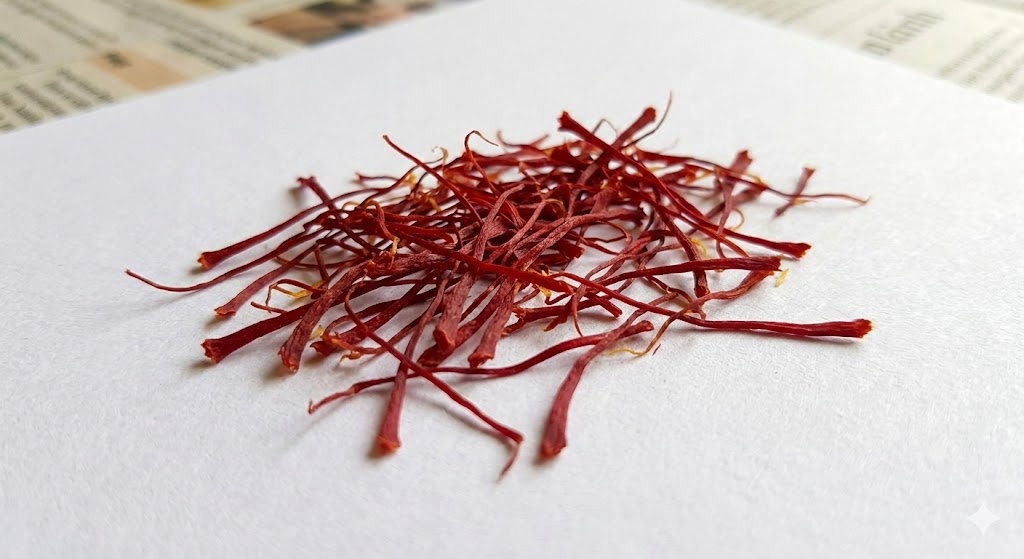
Saffron quality class: mogra